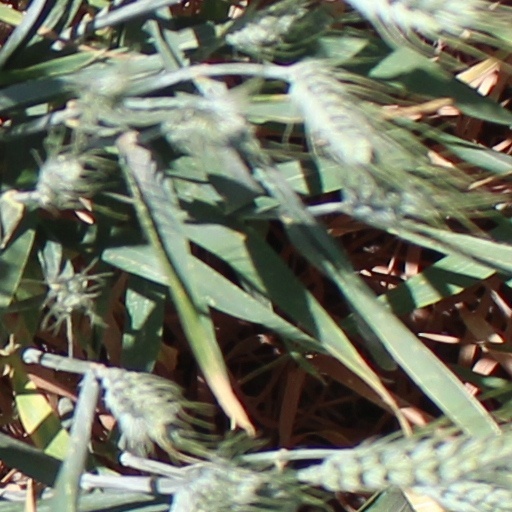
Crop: wheat